Nate Cardozo

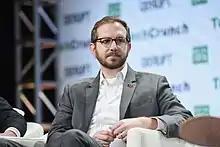

Nate Cardozo is an American privacy engineer and former privacy and civil rights lawyer. He spent much of his career as a staff attorney at the San Francisco-based Electronic Frontier Foundation (EFF), where his portfolio included cybersecurity, privacy litigation, and protecting coders' rights. His practice focused on encryption and information security.